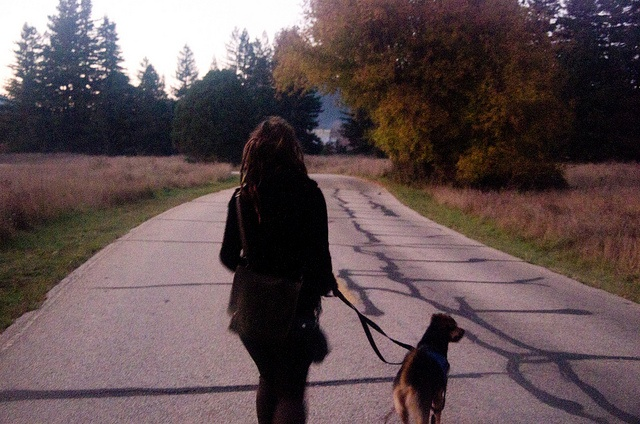
A woman walking a dog down a road.
A woman that is standing next to a dog.
A person walking a dog down the middle of a road with trees and grass on both sides of the empty road.
There is a woman walking her dog down the street.
a woman and a dog are walking down the road